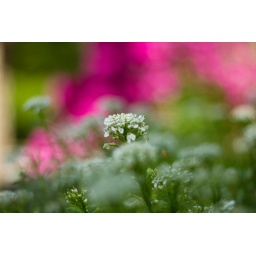
white flower in focus